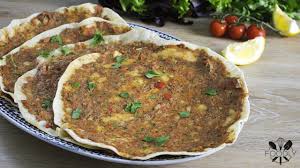
Yemek: lahmacun